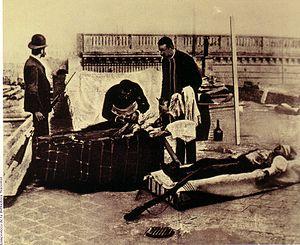
La révolution du Parc, connue également sous le nom de révolution de 1890, est une insurrection civilo-militaire survenue en Argentine en juillet 1890 et organisée par le parti d’opposition Union civique, fondé peu auparavant.